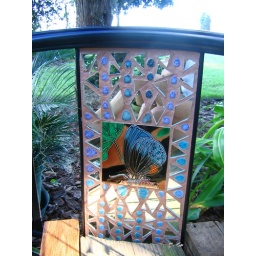
bed frame now a plant shelf in my gardrn